Clive Wilderspin

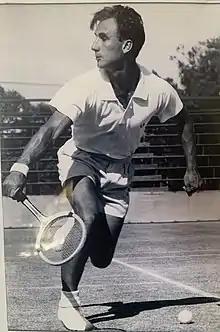

Clive Eric Wilderspin, (3 April 1930 – 13 November 2021) was an Australian former tennis player who was active from the late 1940s until the mid-1950s.